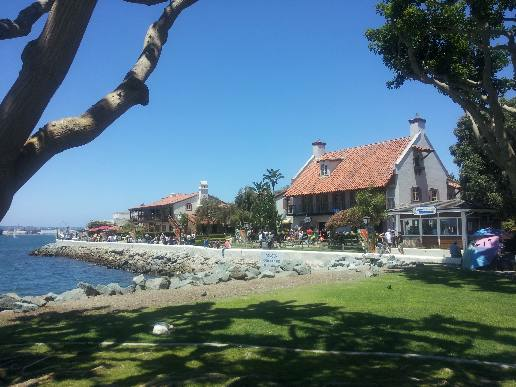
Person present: No